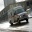
Label: ambulance